John van Loen

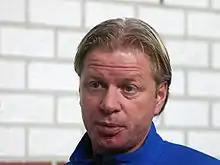

Johannes ("John") Maria van Loen (born 4 February 1965) is a Dutch football manager and former player who most recently managed Locomotive Tbilisi. A forward, he earned seven caps for the Netherlands national team, with which he scored one goal. He played in the 1986 FIFA World Cup Qualification and the 1990 FIFA World Cup in Italy.